Georges Hébert

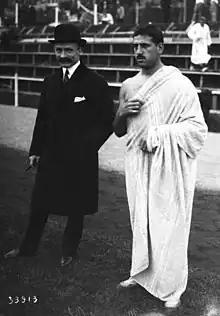
The Marquis de Polignac with the athlete Jean Bouin (standing at the right) at the "Collège d'athlètes" in 1913.

In March 1913 a large government-sponsored physical education conference was held in Paris. The conference was called "Congrès international de l'éducation physique" (the "International Congress of Physical Education"). The sport exhibition also included contemporary art, including the sculptures of Auguste Rodin.